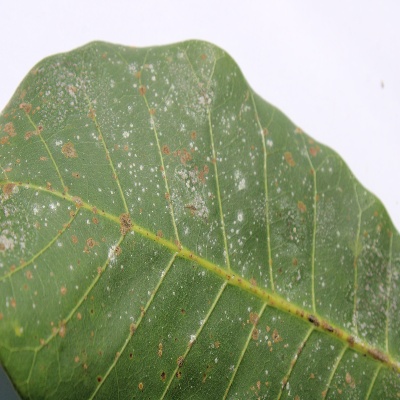
Crop: Cashew
Condition: red rust